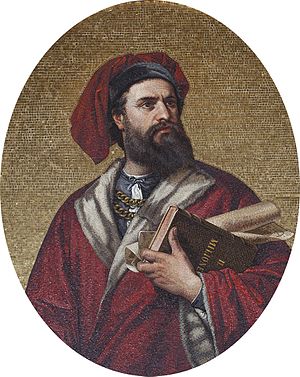
Marco Polo
Marco Polo var en italiensk handels- og opdagelsesrejsende. Han drog til Kina, som var under mongolernes herredømme. Hans berømmelse skyldes beretningen om kinarejsen, som blev kendt i Europa. Østen var mystisk og ukendt for europæere.